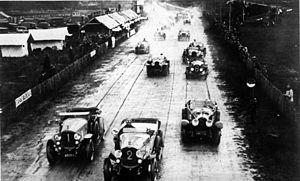
Robert Bloch est un pilote automobile français.
La Compagnie Nationale Excelsior, plus simplement Excelsior, était un constructeur belge d'automobiles, actif de 1903 à 1929, qui était établi à Bruxelles.
Le terme populaire automobile désigne un véhicule à roues, motorisé et destiné au transport terrestre de quelques personnes et de leurs bagages. L'abréviation populaire « voiture » est assez courante, bien que ce terme désigne de nombreux types de véhicules qui ne sont pas tous motorisés.
Nicolas Caërels est un pilote automobile belge de voitures de sport.
Christian Dauvergne, né le 26 novembre 1890 à Boulogne-Billancourt et mort le 30 avril 1954 à Bordeaux, est un pilote automobile français, d'endurance et de Grand Prix.
Les 24 Heures du Mans 1923 sont la 1ʳᵉ édition des 24 Heures du Mans et se déroule les 26 et 27 mai 1923 sur le circuit de la Sarthe.
Cette page concerne l'année 1923 du calendrier grégorien.